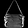
Label: Bag